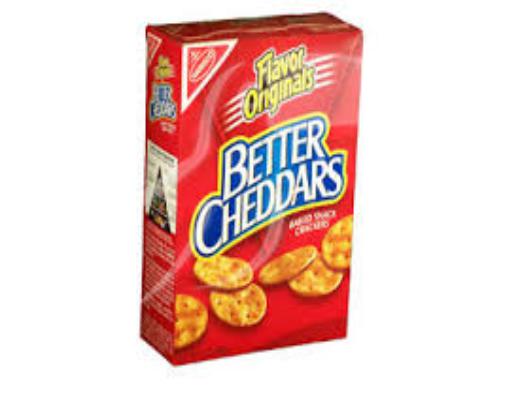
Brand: Better Cheddars
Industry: Food